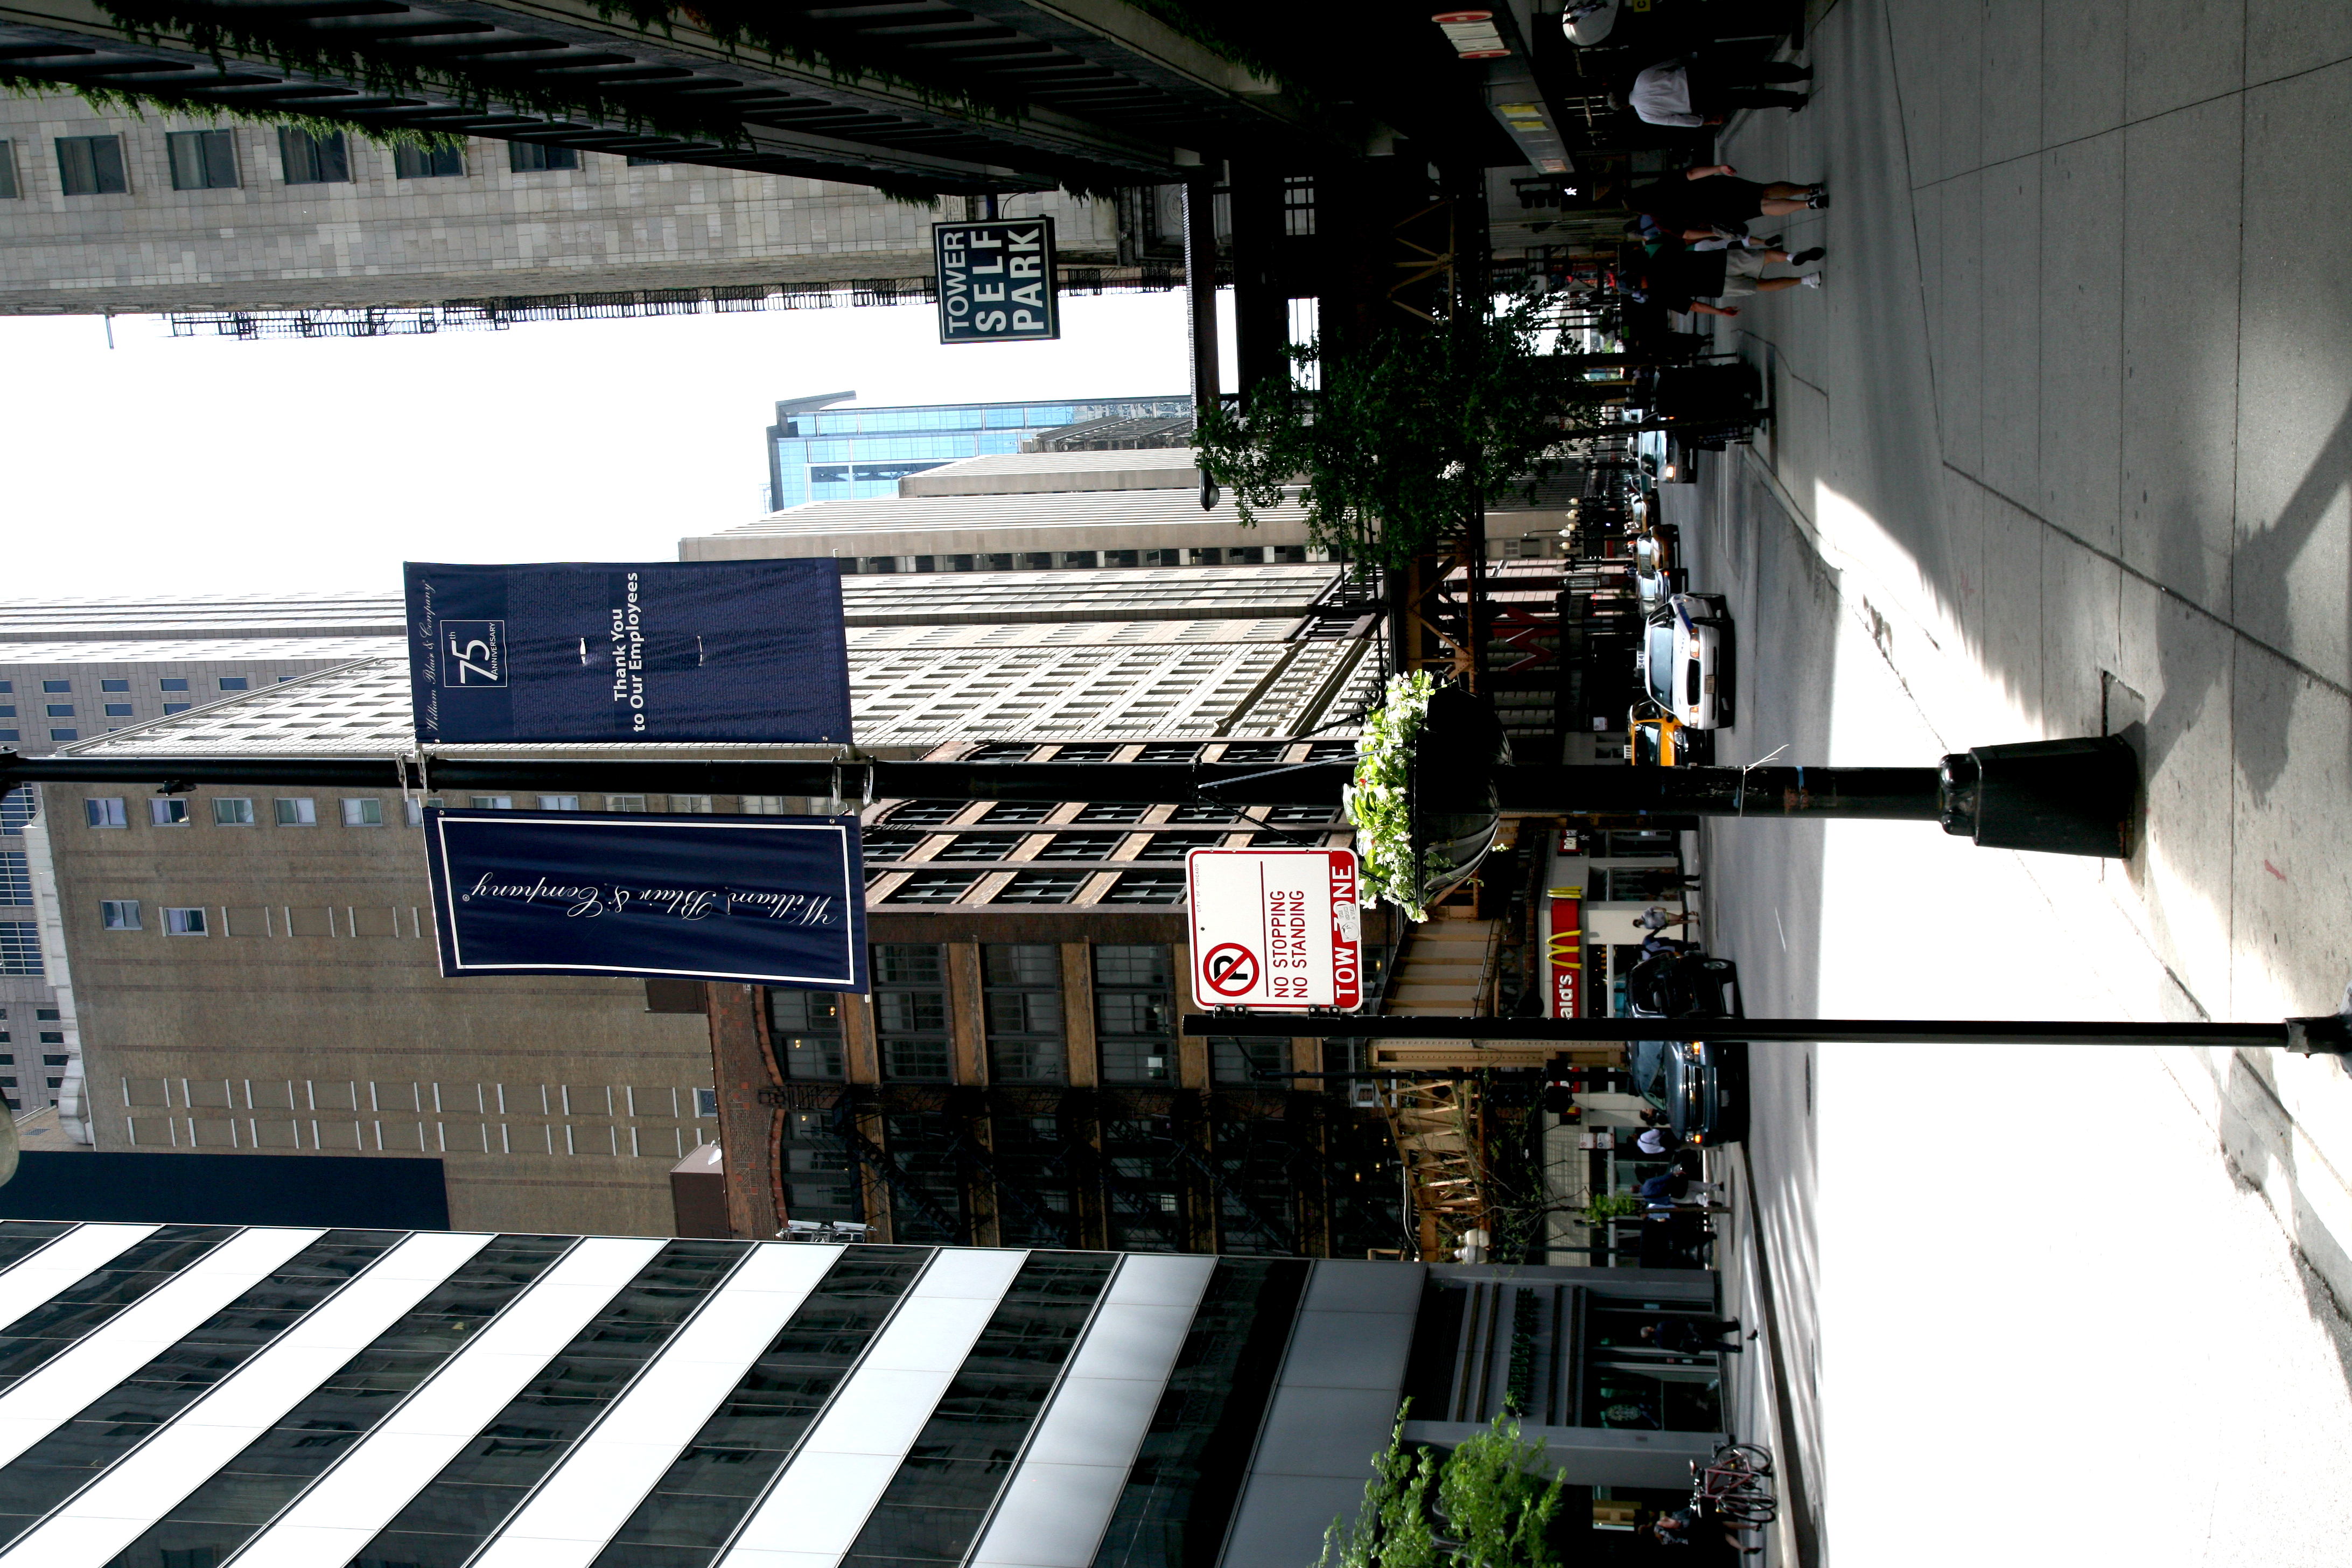
pedestrian, architecture, road, street, building, city, skyscraper, cityscape, downtown, plaza, landmark, chicago, facade, lighting, tower block, public transport, 5d, loop, metropolis, towerselfpark, urban area, human settlement, metropolitan area